Sergio van Dijk

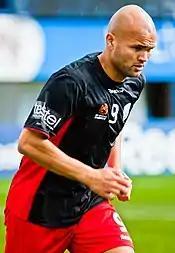
Sergio van Dijk warming up with Adelaide United before an A-League Round 2 game against the Central Coast Mariners

On 14 March 2010, van Dijk agreed to a three-year contract with Adelaide United. On 21 January 2011, he scored a hat-trick in the team's 8–1 win over North Queensland Fury. He won the Golden Boot award for the 2010–11 season with 16 goals.